Marie-Madeleine Peyronnet

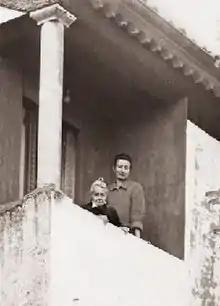
M-M. Peyronnet (right) and Alexandra David-Néel, November 20, 1961, in Digne-les-Bains.

Marie-Madeleine Peyronnet, born on 30 June 1930 in De Foucauld (French Algeria, now Rechaiga, Algeria, and died on 24 April 2023 in Digne-les-Bains, was personal secretary to explorer Alexandra David-Néel from 1959 to 1969. Nicknamed ""Tortue" (Tortoise)" by the latter, she worked for her for the last ten years of her life. She wrote a biography of the last ten years of Alexandra David-Néel's life. She has also edited Alexandra's writings, including her extensive correspondence with her husband from 1904 to 1940 (in 2 volumes).